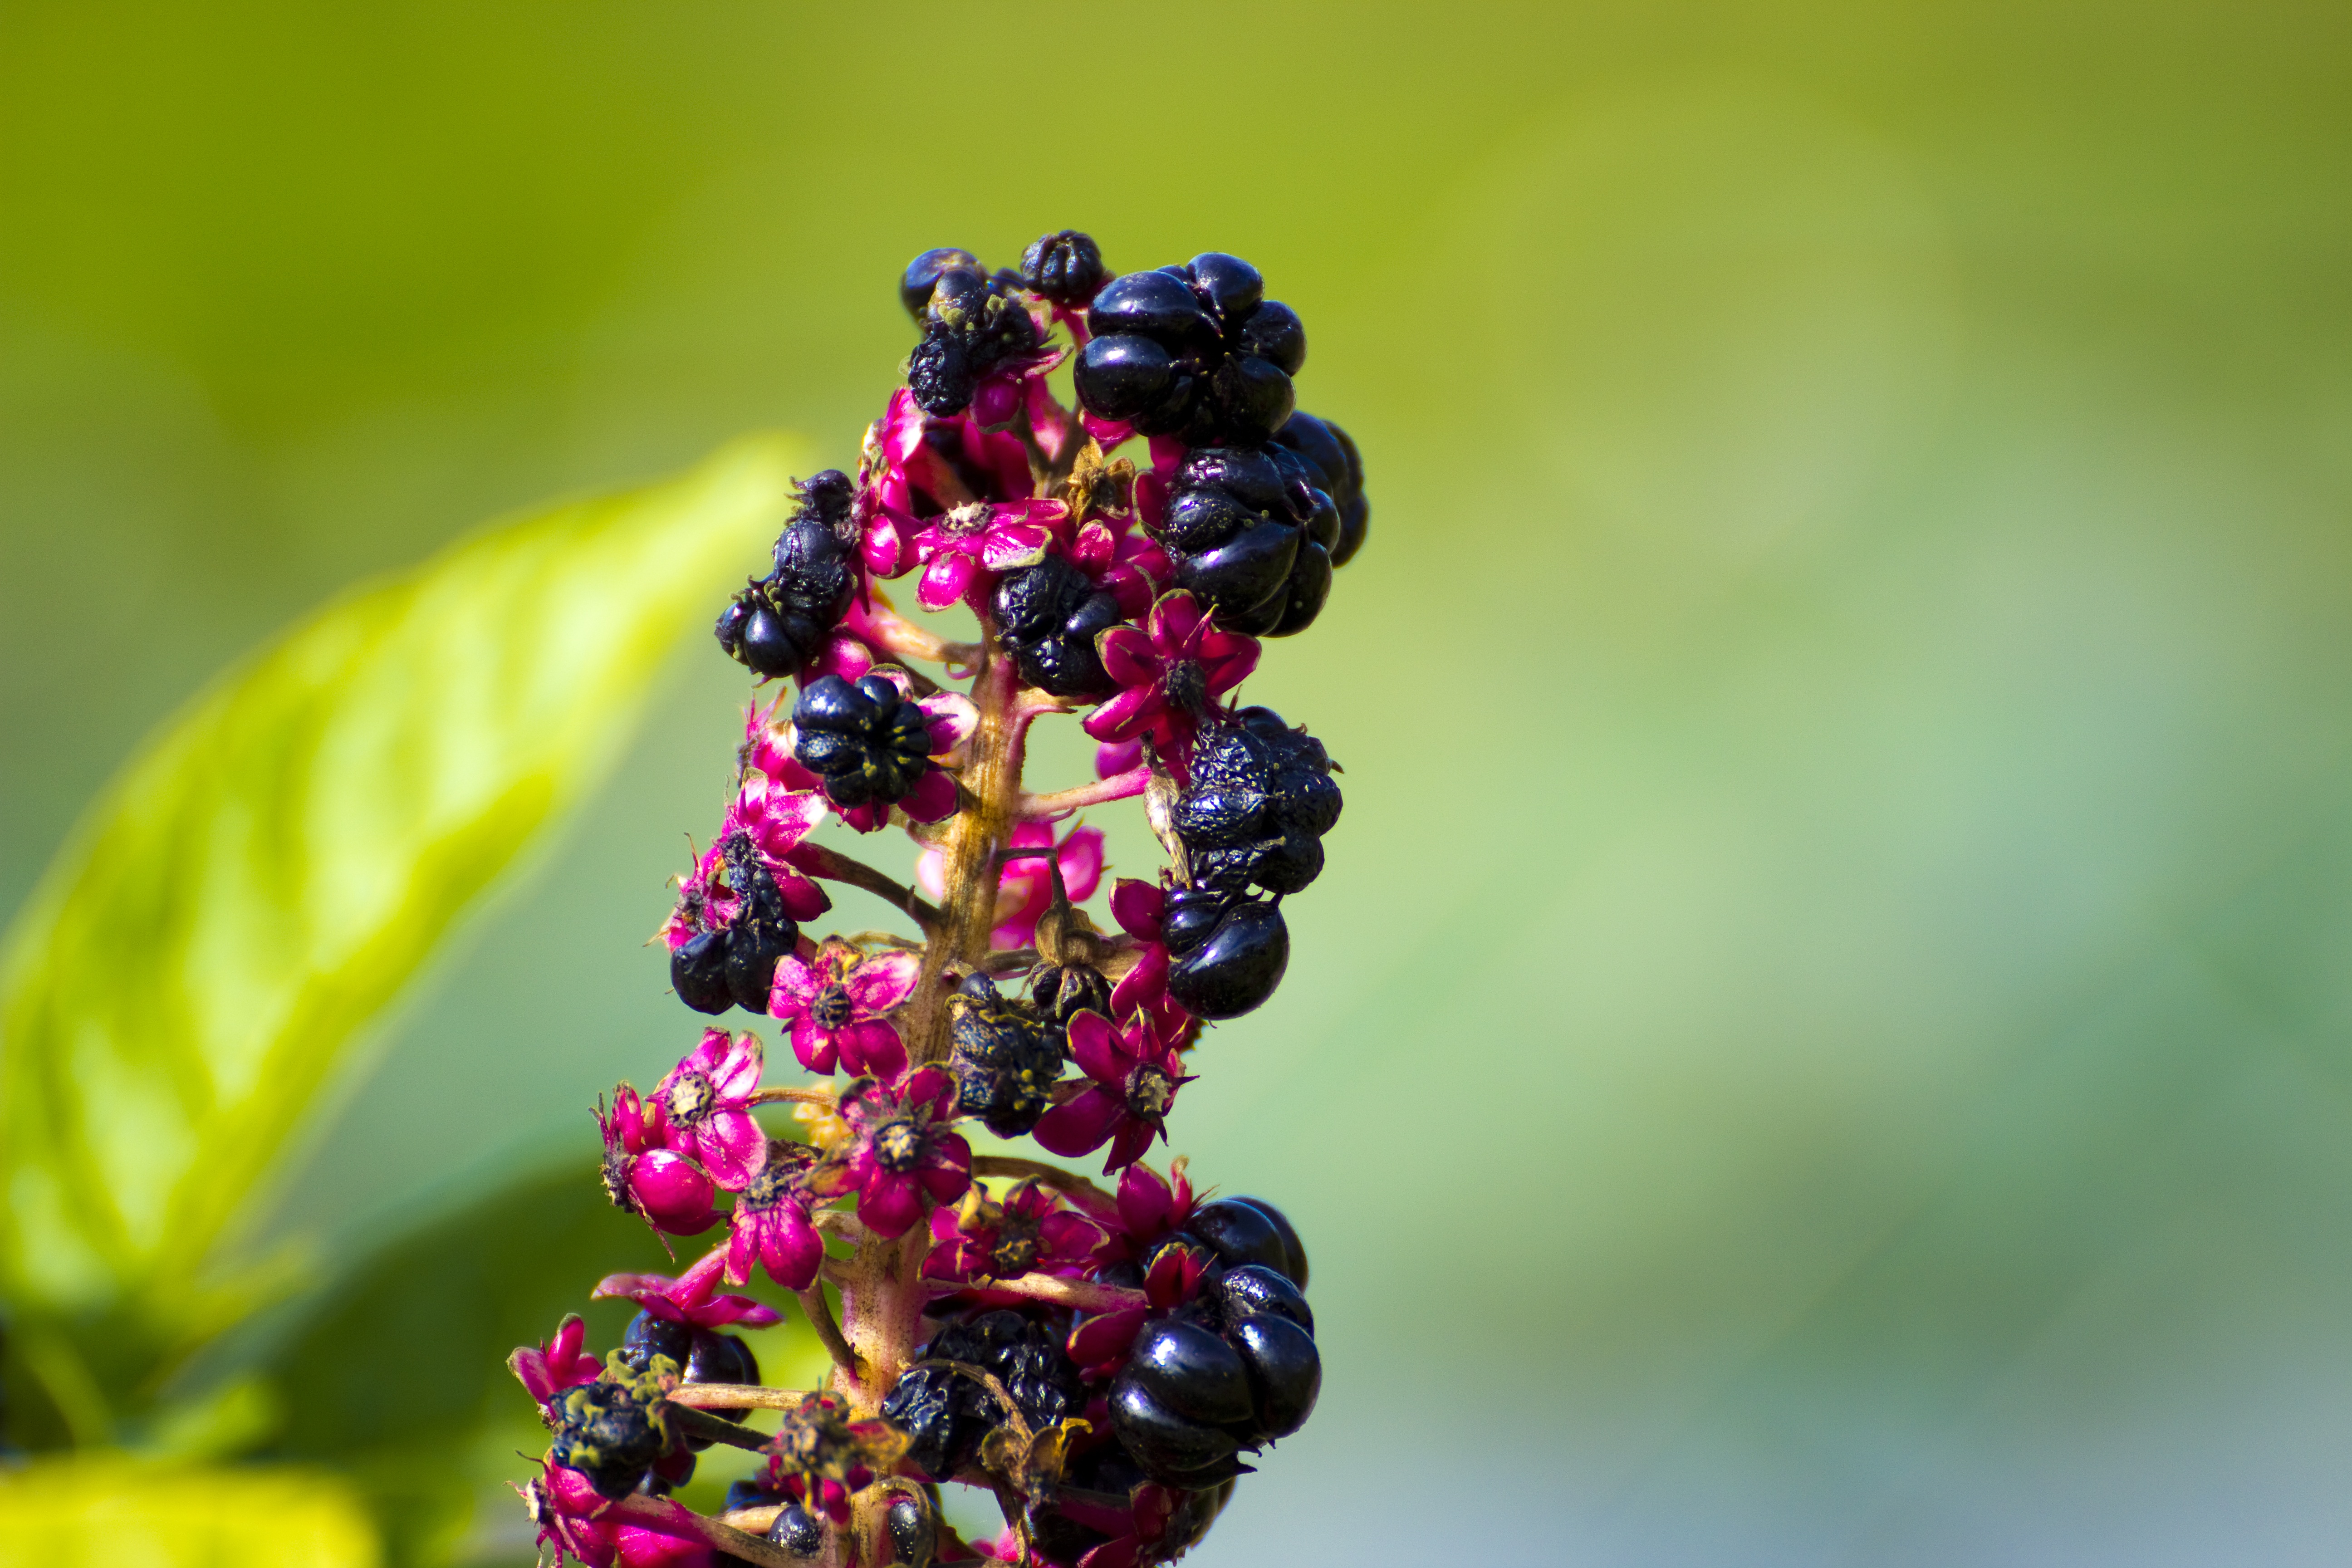
nature, branch, blossom, plant, grape, photography, fruit, berry, leaf, flower, bloom, food, spring, green, produce, macro, garden, close, flora, blackberry, close up, shrub, bud, macro photography, flowering plant, land plant